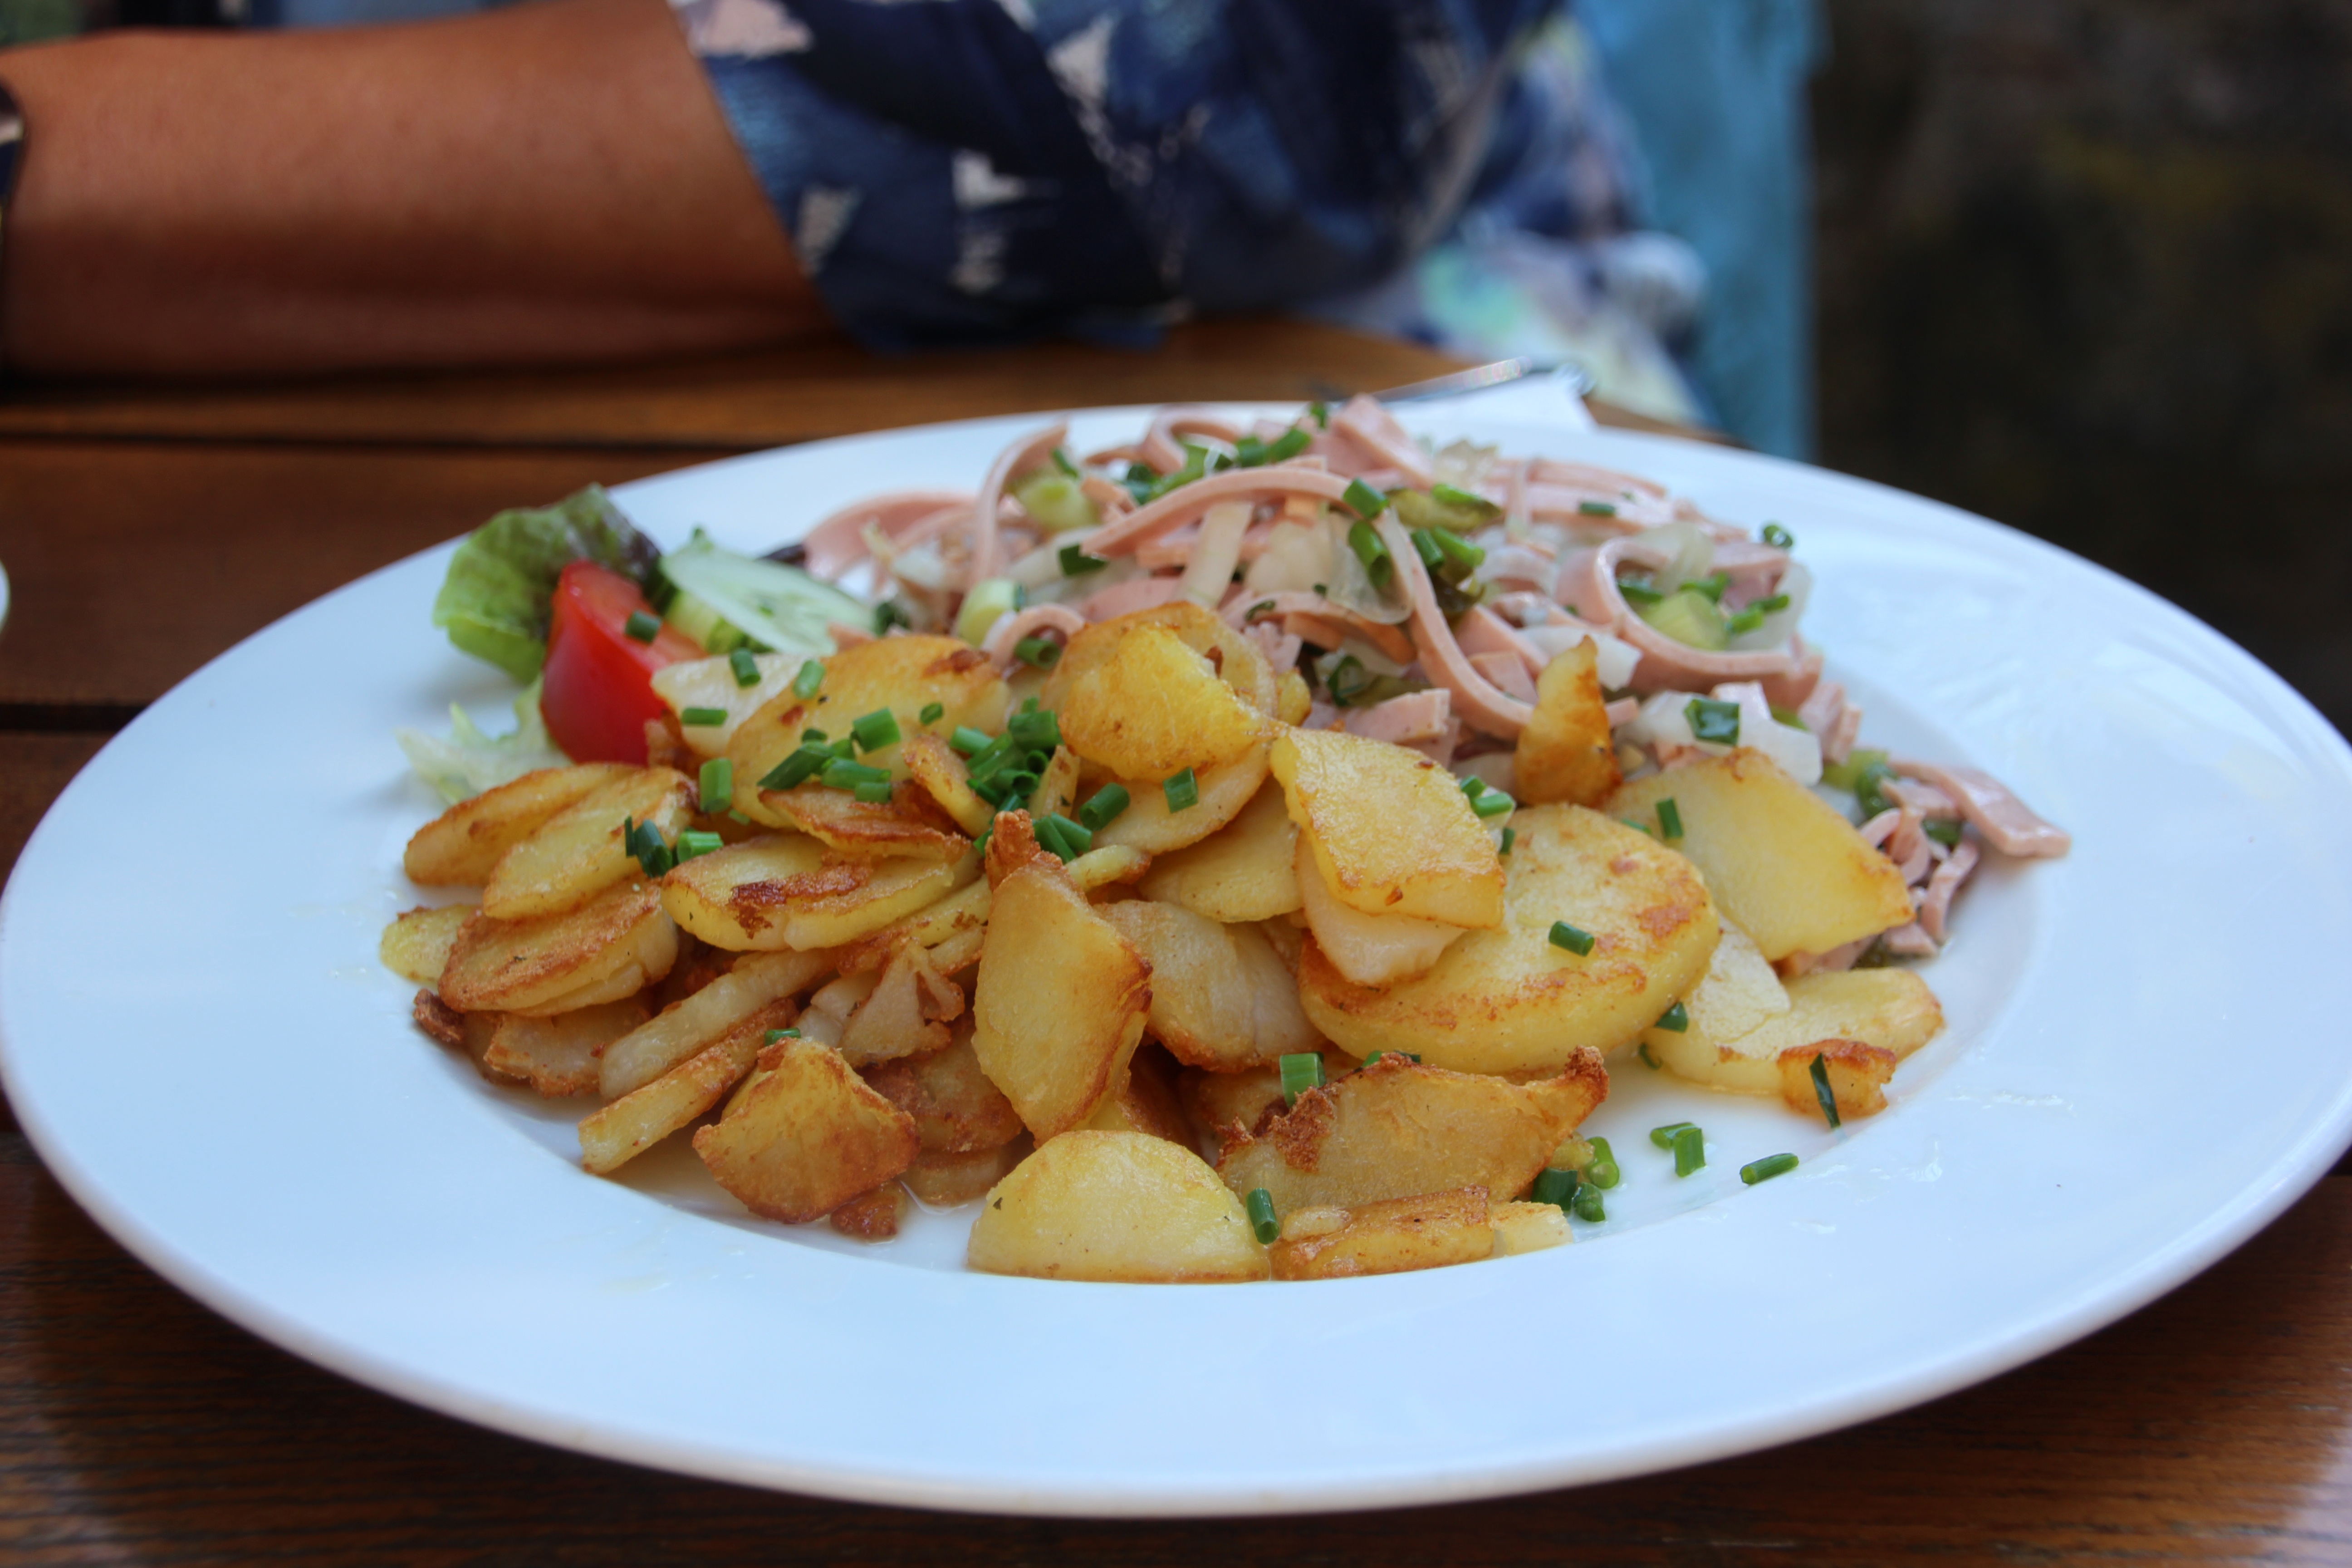
dish, meal, food, produce, vegetable, seafood, breakfast, snack, cuisine, beer, bavaria, vegetarian food, flowering plant, sausage salad